Paranautical Activity

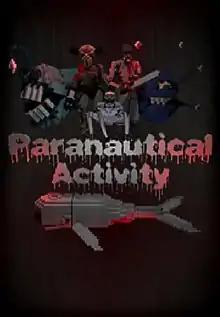
Windows cover art

Paranautical Activity is a first-person shooter video game developed by American indie studio Code Avarice, and later by Digerati. It was released for Microsoft Windows in a beta form in February 2013, and after completing the Early Access program on Steam, was fully released on October 20, 2014.